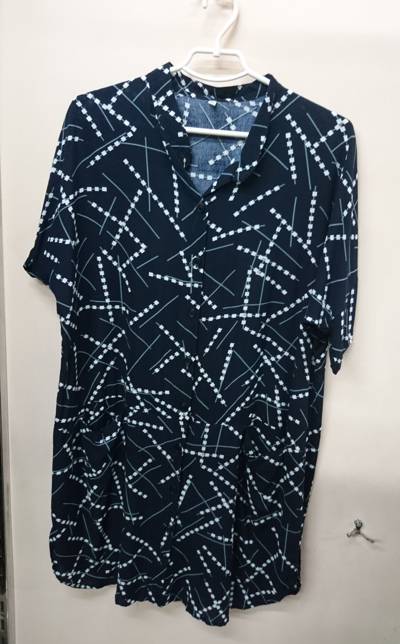
Waste category: clothes